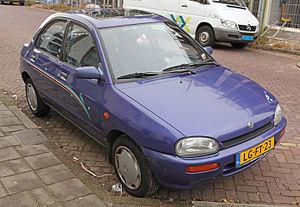
La Mazda 121 est le nom utilisé par différentes voitures produites par Mazda, entre 1975 et 2002 sous 5 générations. Elle a été remplacée ensuite par la Mazda 2 en 2002. Elle désigne: